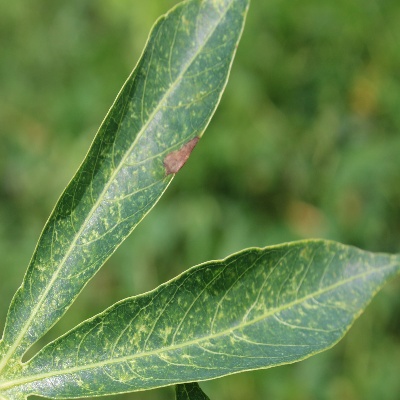
Crop: Cassava
Condition: green mite